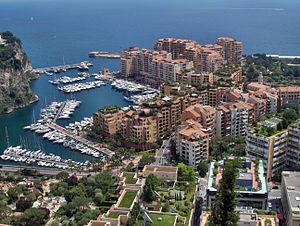
Monaco / Økonomi
Fontvieille og den ny havn.
Denne artikel omhandler mikrostaten Monaco. For andre betydninger af Monaco, se Monaco.